Thomas Kristensen (handballer)

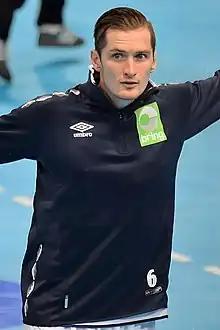
10 January 2016

Thomas Kristensen (born 2 May 1990) is a Norwegian handball player. He plays for Haslum HK and the Norwegian national team. He has spent his entire career in Haslum, except for the seasons 2014–2015 in Ademar León and 2015–2016 in Frisch Auf Göppingen.